Tivoli Theatre (Chattanooga, Tennessee)

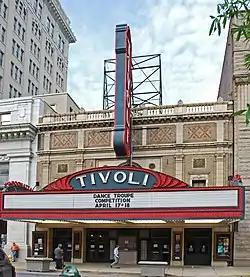

The Tivoli Theatre, also known as the "Tivoli" and the "Jewel of the South", is a historic theatre in Chattanooga, Tennessee, that opened on March 19, 1921. Built between 1919 and 1921 at a cost of $750,000, designed by famed Chicago-based architectural firm Rapp and Rapp and well-known Chattanooga architect Reuben H. Hunt, and constructed by the John Parks Company (general contractors), the theatre was one of the first air-conditioned public buildings in the United States. The theatre was named "Tivoli" after Tivoli, Italy, has cream tiles and beige terra-cotta bricks, has a large red, black, and white marquee with 1,000 chaser lights, and has a large black neon sign that displays "TIVOLI" with still more chaser lights.